High Level Architecture

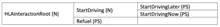
Sample HLA interaction class table

The purpose of the parameter table is to specify the parameters that are available for a given interaction class. Since parameters are inherited, an interaction class will have the union of all parameters that are locally defined on the interaction class or specified on any direct or indirect superclass.